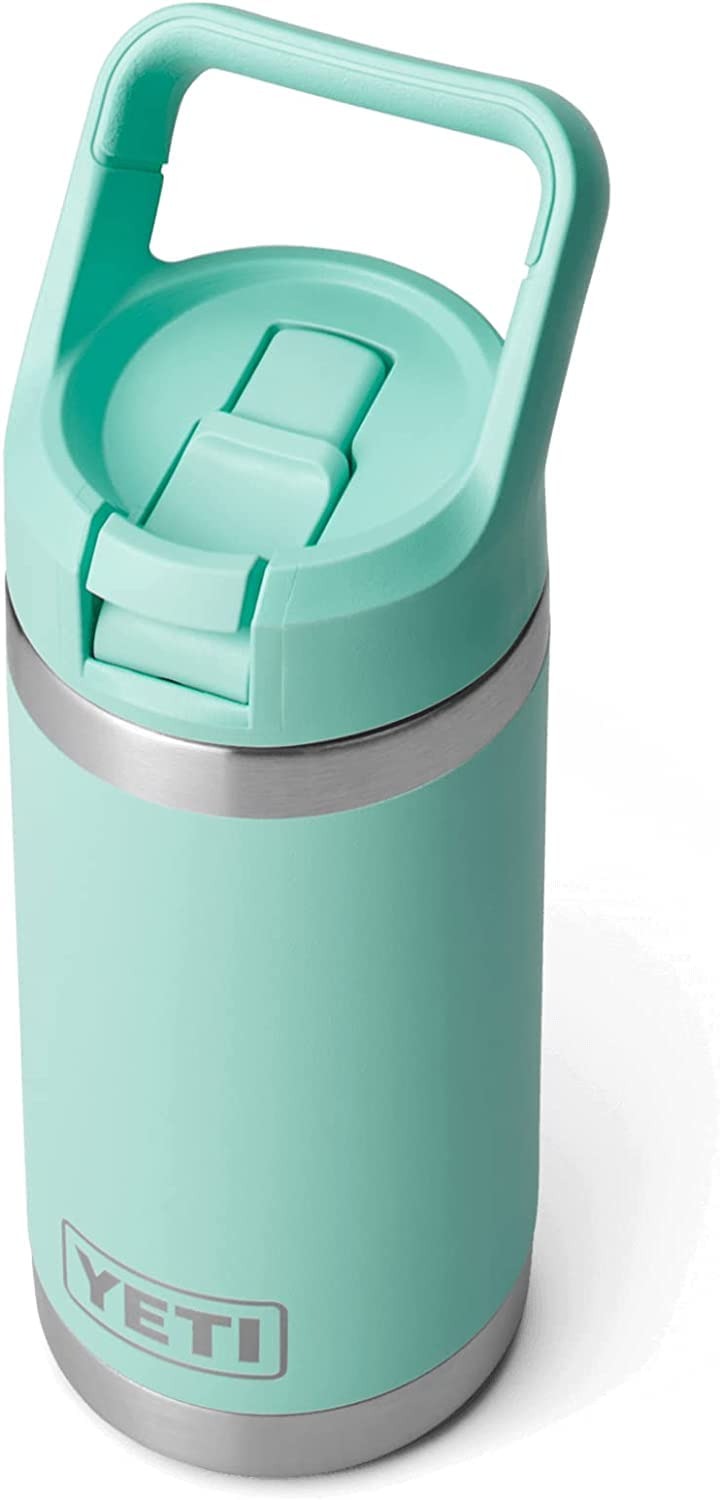
Item Name: YETI Rambler Jr. 12 oz Kids Bottle, with Straw Cap, Seafoam
Bullet Point 1: Yeti Kids Need A Bottle That Can Keep Up. Introducing Rambler Jr. - A Small-And-Mighty Kids Bottle Over-Engineered For Your Little Wild Ones
Bullet Point 2: Dishwasher Safe - As A Well-Deserved Convenience To You, We Made Sure Both The Bottle And Cap Are Dishwasher Safe (Because One Less Chore Sounds Nice)
Bullet Point 3: 18/8 Stainless Steel - Withstands All Dents And Drops And Bpa-Free So They Can Safely Sip Without A Worry In The World
Bullet Point 4: No Sweat Design - Keeps Their Hands Dry - Critical When Summiting The Jungle Gym, And The Duracoat Color Won'T Crack Or Peel
Bullet Point 5: Straw Cap - Ultra Leak & Shatter-Resistant Ideal For Impromptu Rowdiness. Recess Is No Match For The Straw Cap
Product Description: Ultra-durable for your little wild ones. For Ages 3+. YETI kids need a Leakproof while closed bottle that can keep up. Introducing Rambler Jr. – a small-and-mighty kids bottle over-engineered for your little wild ones. The 12 oz. powerhouse inherits double-wall insulation from its Rambler predecessors, carrying on the family legacy by locking in ice-cold hydration through backyard campouts and breaks between games of tag. Plus, it’s engineered with a super strong, stainless steel armor that won’t flinch through bumps and drops on account of slippery hands. As a well-deserved convenience to you, we made sure both the bottle and cap are dishwasher safe (because one less chore sounds nice). And as a fun twist for them, we added an energetic dose of color from top to bottom (that won’t crack or peel, by the way).
Value: 1.0
Unit: Count

Price: 23.7